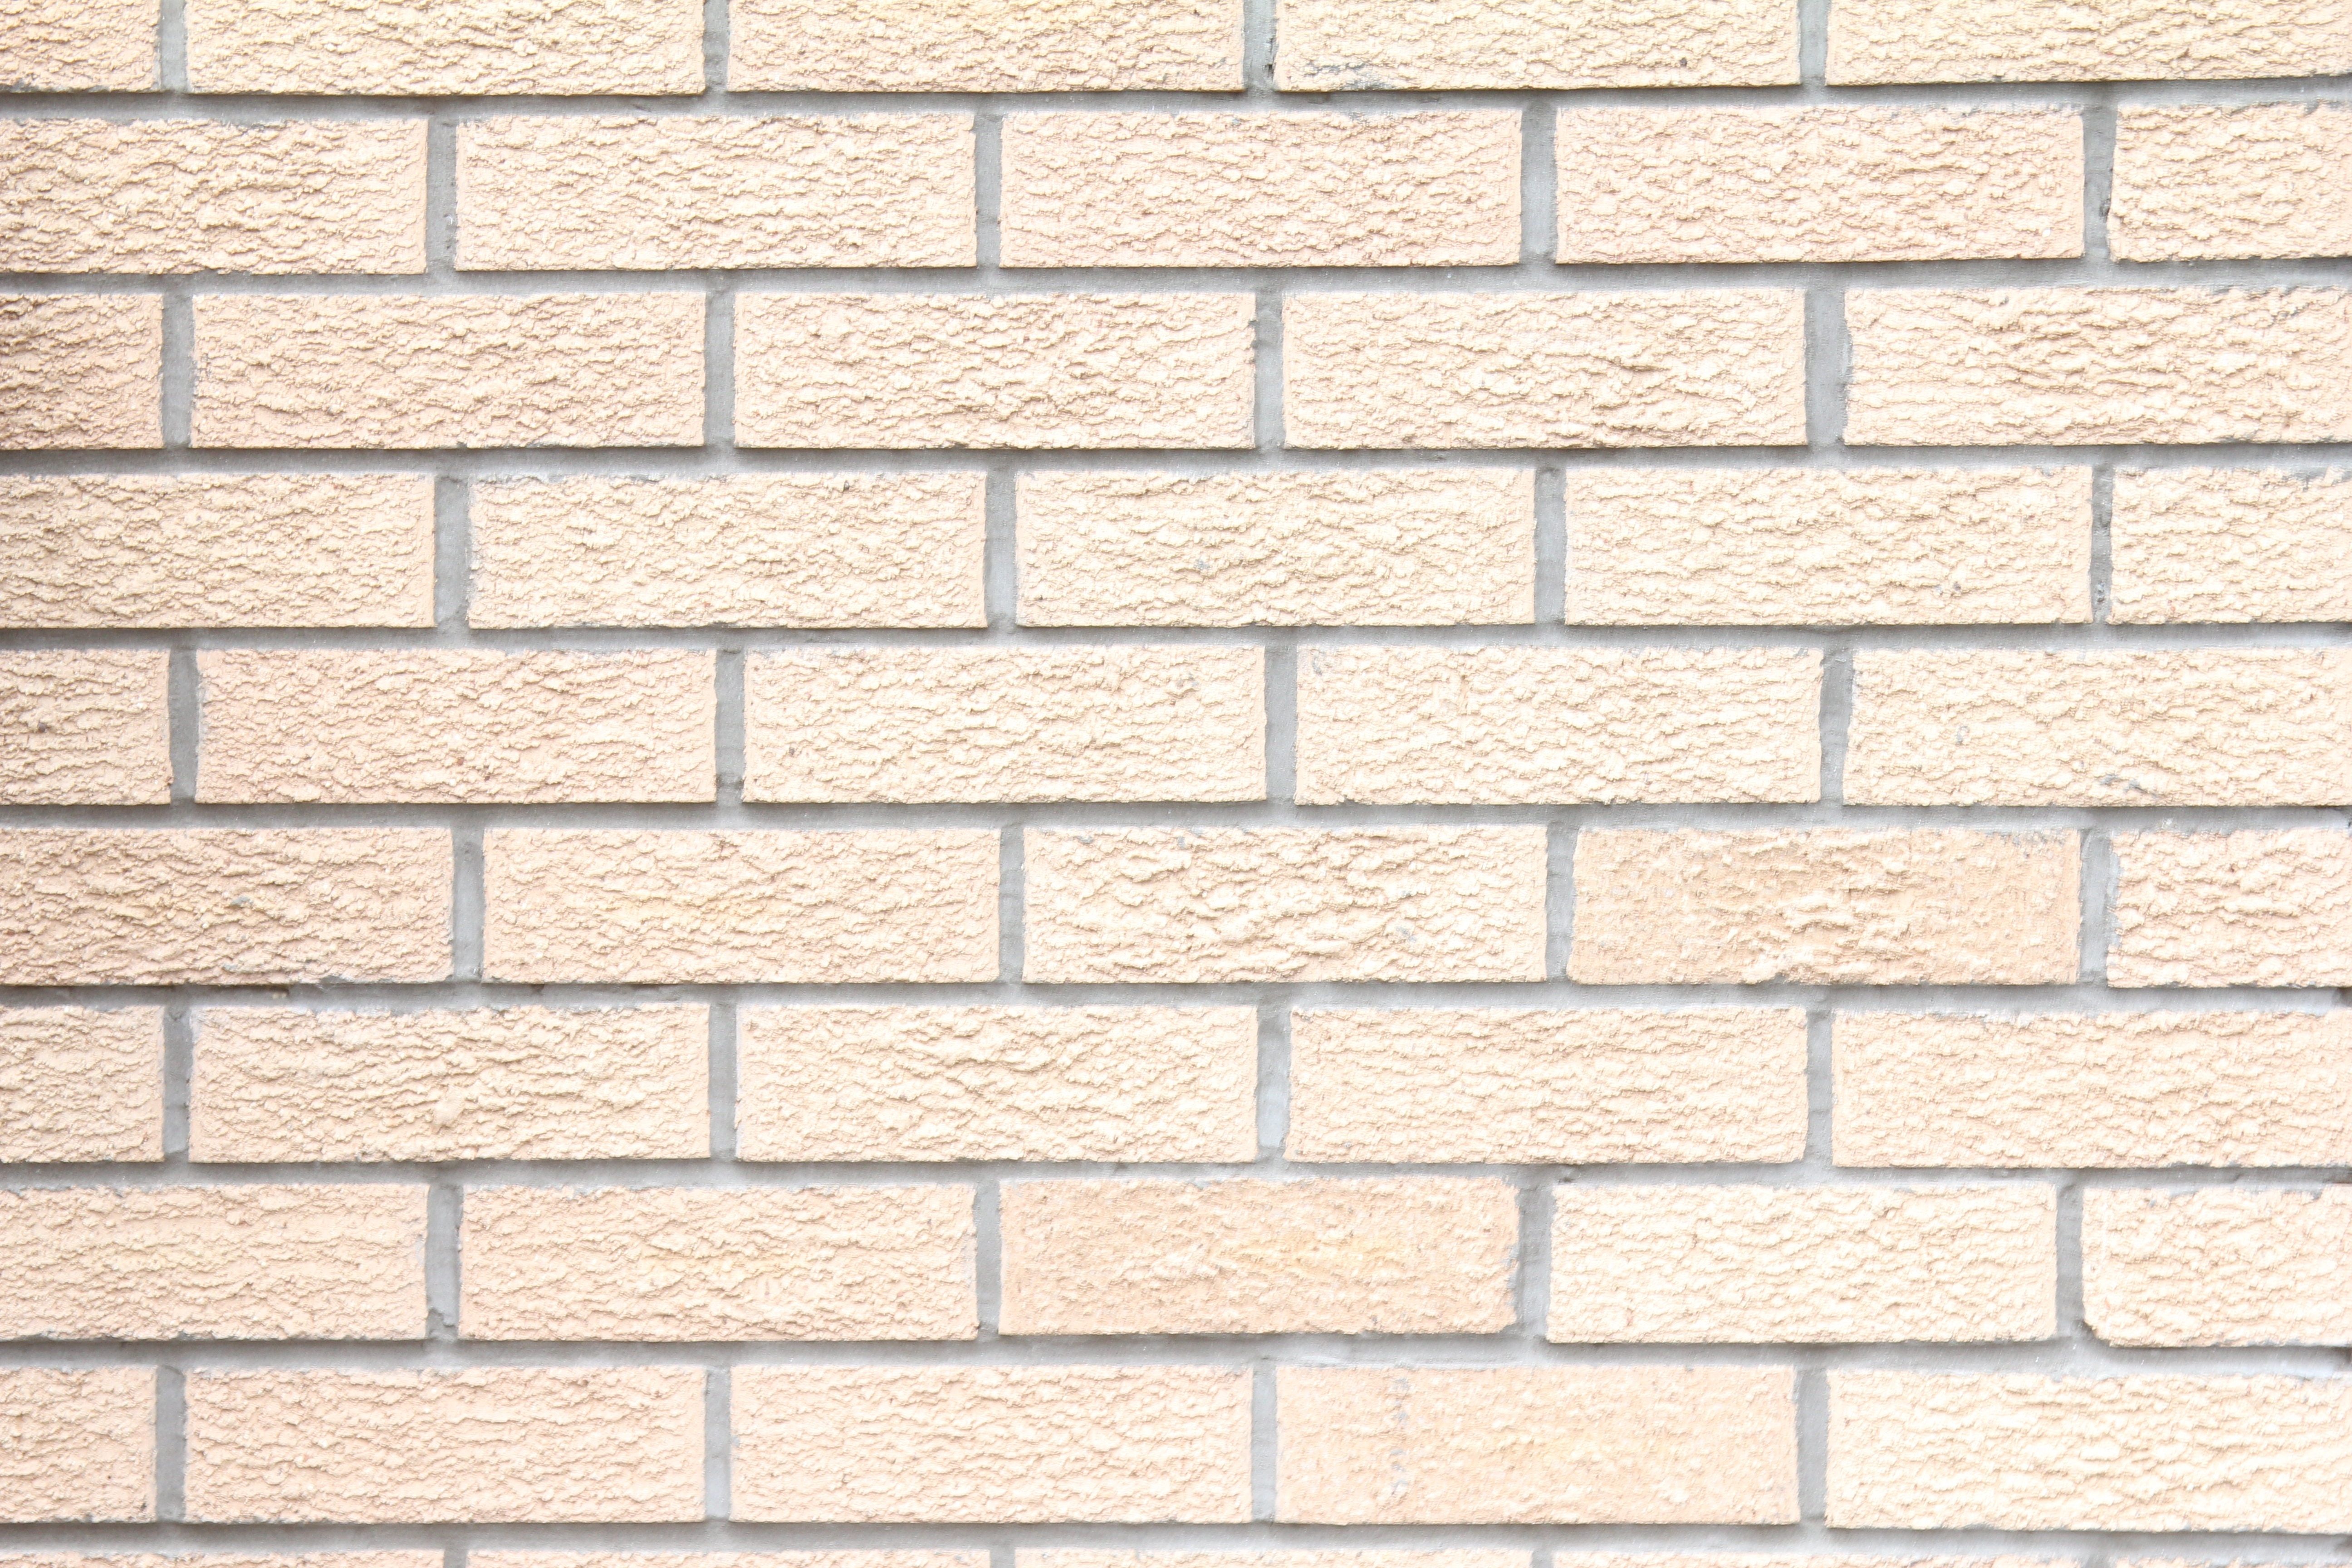
architecture, structure, texture, floor, building, wall, construction, pattern, tile, exterior, brick, material, block, sandy, beige, cement, mortar, brickwall, build, brickwork, masonry, flooring, brick wall background, biege, sandy colour